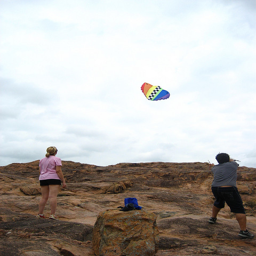
Two people on rocks flying a kite in the sky.
Two people are flying a kite on a brown hill.
Two people standing on rocks flying a kite.
A woman watching a man fly a kite on rocks.
A couple flying a kite on a rocky hill